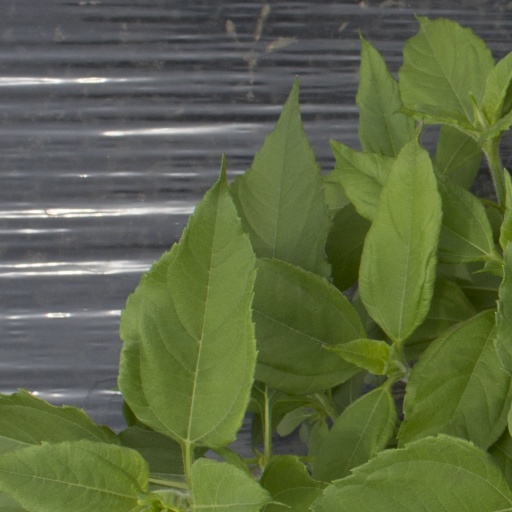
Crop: Jerusalem artichoke